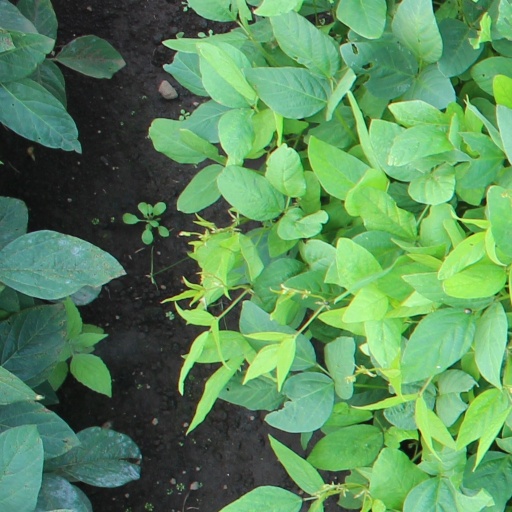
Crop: soybean